Daniel-Henry Kahnweiler

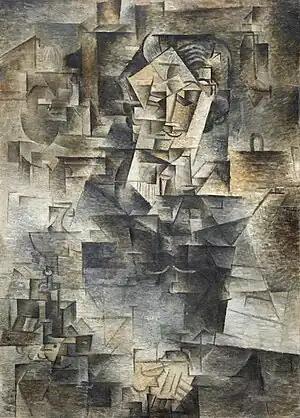
Pablo Picasso, 1910, "Portrait of Daniel-Henry Kahnweiler", oil on canvas, Art Institute of Chicago

Kahnweiler is considered to have been one of the greatest supporters of the Cubist art movement through his activities as an art dealer and spokesman for artists. He was among the first people to recognize the importance and beauty of Picasso's "Les Demoiselles d'Avignon" and immediately wanted to buy it along with all of Picasso's works. Picasso wrote of Kahnweiler, "What would have become of us if Kahnweiler hadn't had a business sense?" Kahnweiler's appreciation of Picasso's talents was especially gratifying to the artist, since he was largely unknown and destitute at the time when many of his most famous works were created.